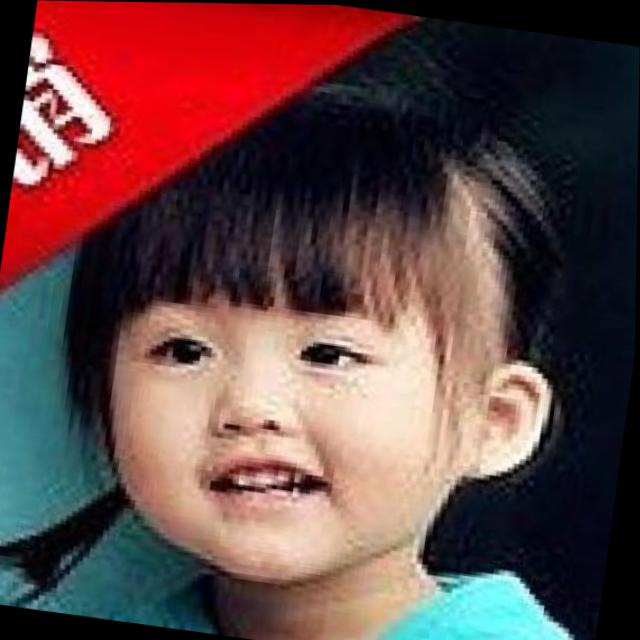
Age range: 0-12